Young Plan

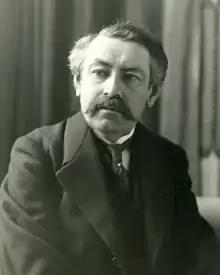
Aristide Briand. The foreign minister also failed to pass the Young Plan as prime minister.

The transfer protection of the Dawes Plan was abolished, meaning that in the future, Germany was responsible for ensuring that the sum raised from tax revenue could be transferred in foreign currency or in kind to the Bank for International Settlements. The institution took over the functions of the Reparation Commission, which was abolished, as was the office of the general agent for reparations payments. The control that the creditor powers had secured in the Dawes Plan over the German National Railway and the Reichsbank were also dropped, as was the prosperity index, which meant that Germany could be sure that it would not have to pay more if the economic situation was favourable.